Cartridge (firearms)

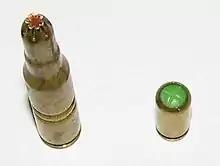
Blank cartridges:

The "Tround" ("Triangular Round") was a unique type of cartridge designed in 1958 by David Dardick, for use in specially designed Dardick 1100 and Dardick 1500 open-chamber firearms. As their name suggests, Trounds were triangular in cross-section and were made of plastic or aluminum, with the cartridge completely encasing the powder and projectile. The Tround design was also produced as a cartridge adaptor, to allow conventional .38 Special and 22 Long Rifle cartridges to be used with the Dardick firearms.